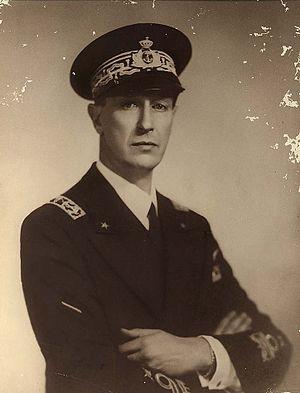
La maison de Savoie-Aoste forment une branche cadette de la maison de Savoie détachée, en 1845, du rameau principal de la maison de Savoie-Carignan.